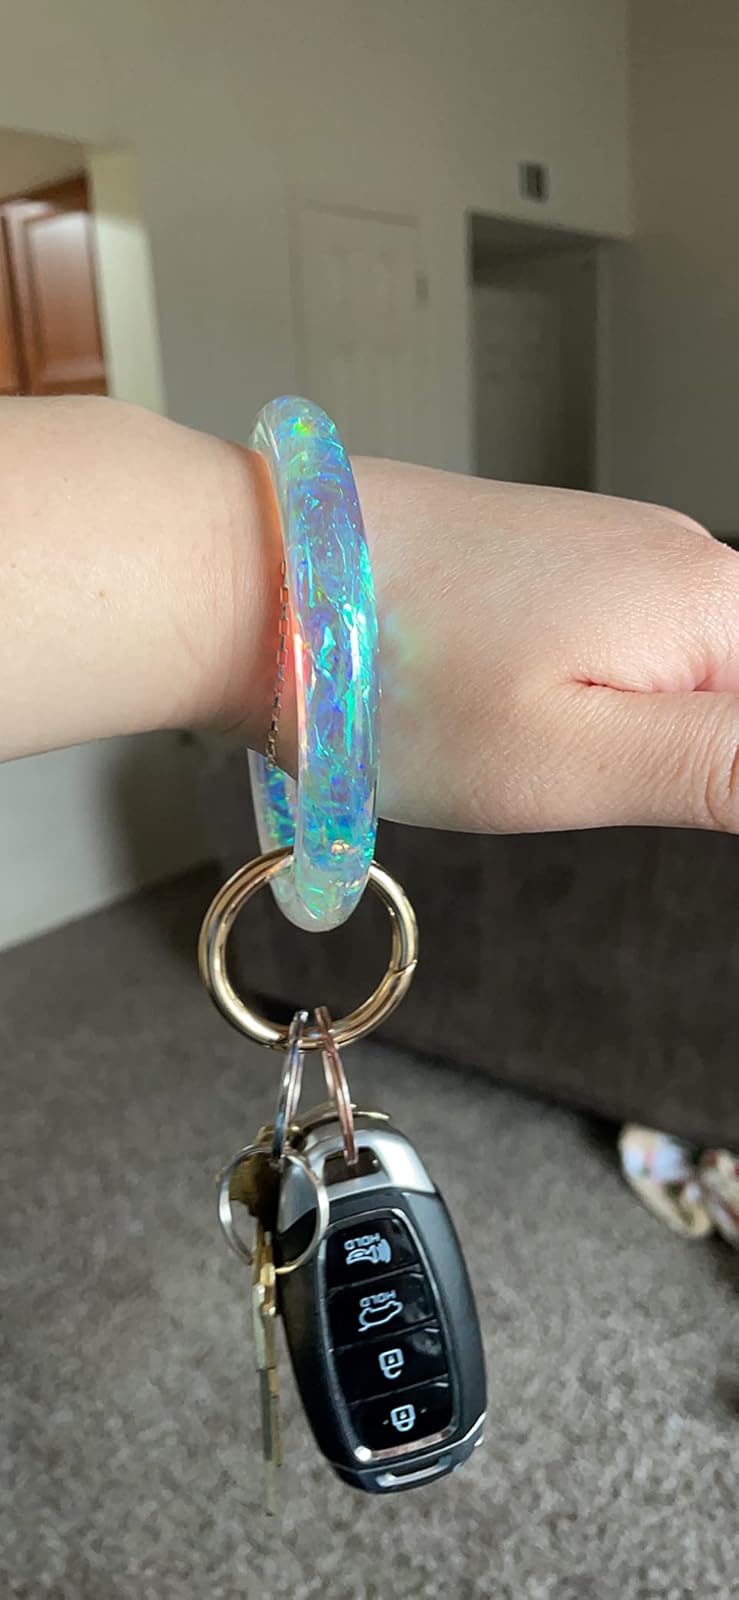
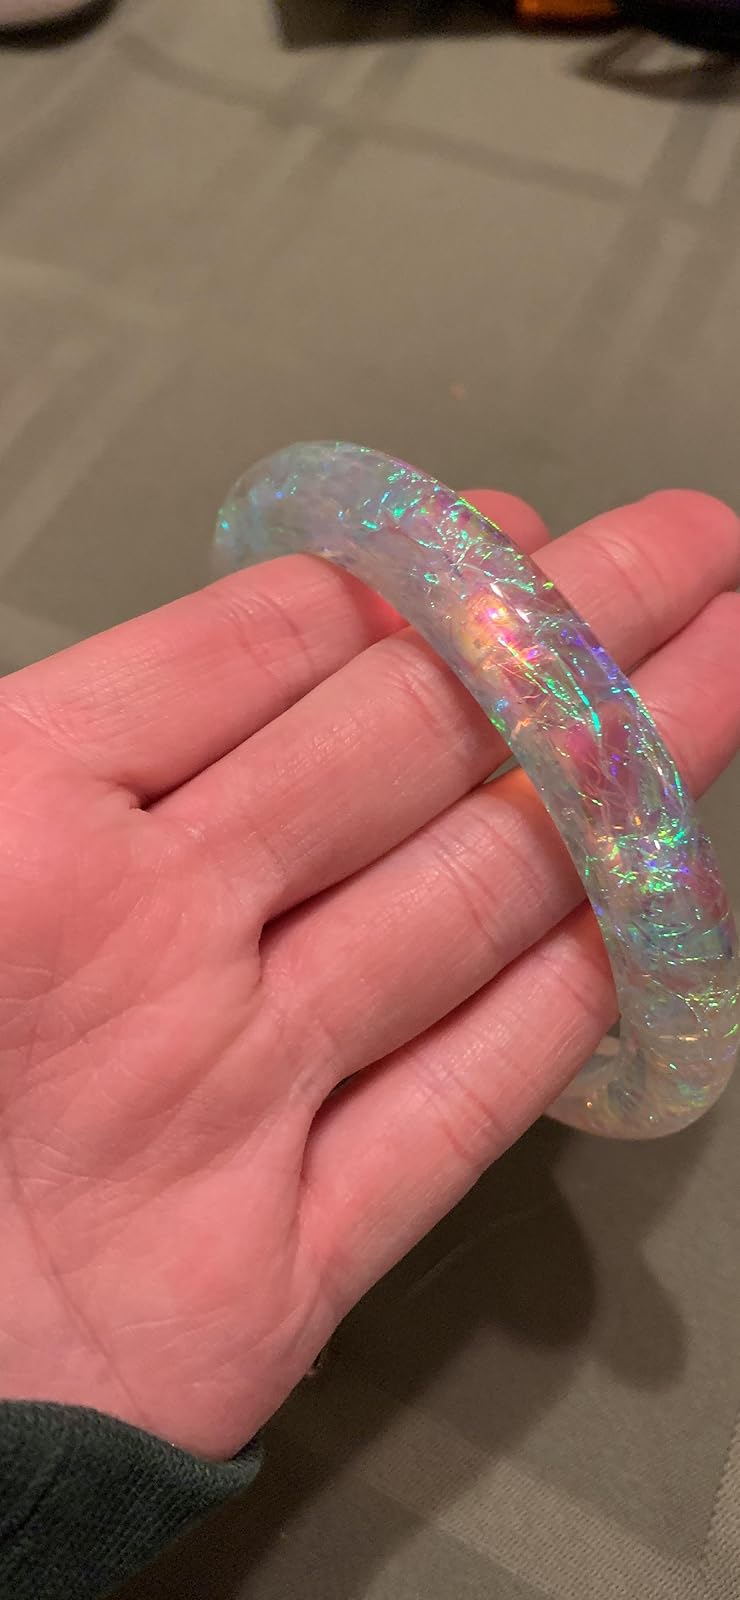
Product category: accessories_keychain
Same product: yes